Jens Petter Hauge

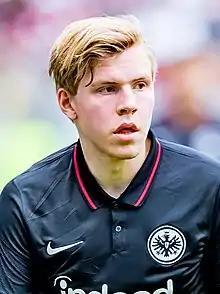
Hauge with Eintracht Frankfurt in 2022

Jens Petter Hauge (born 12 October 1999) is a Norwegian professional footballer who plays as a winger for Eliteserien club Bodø/Glimt and the Norway national team.